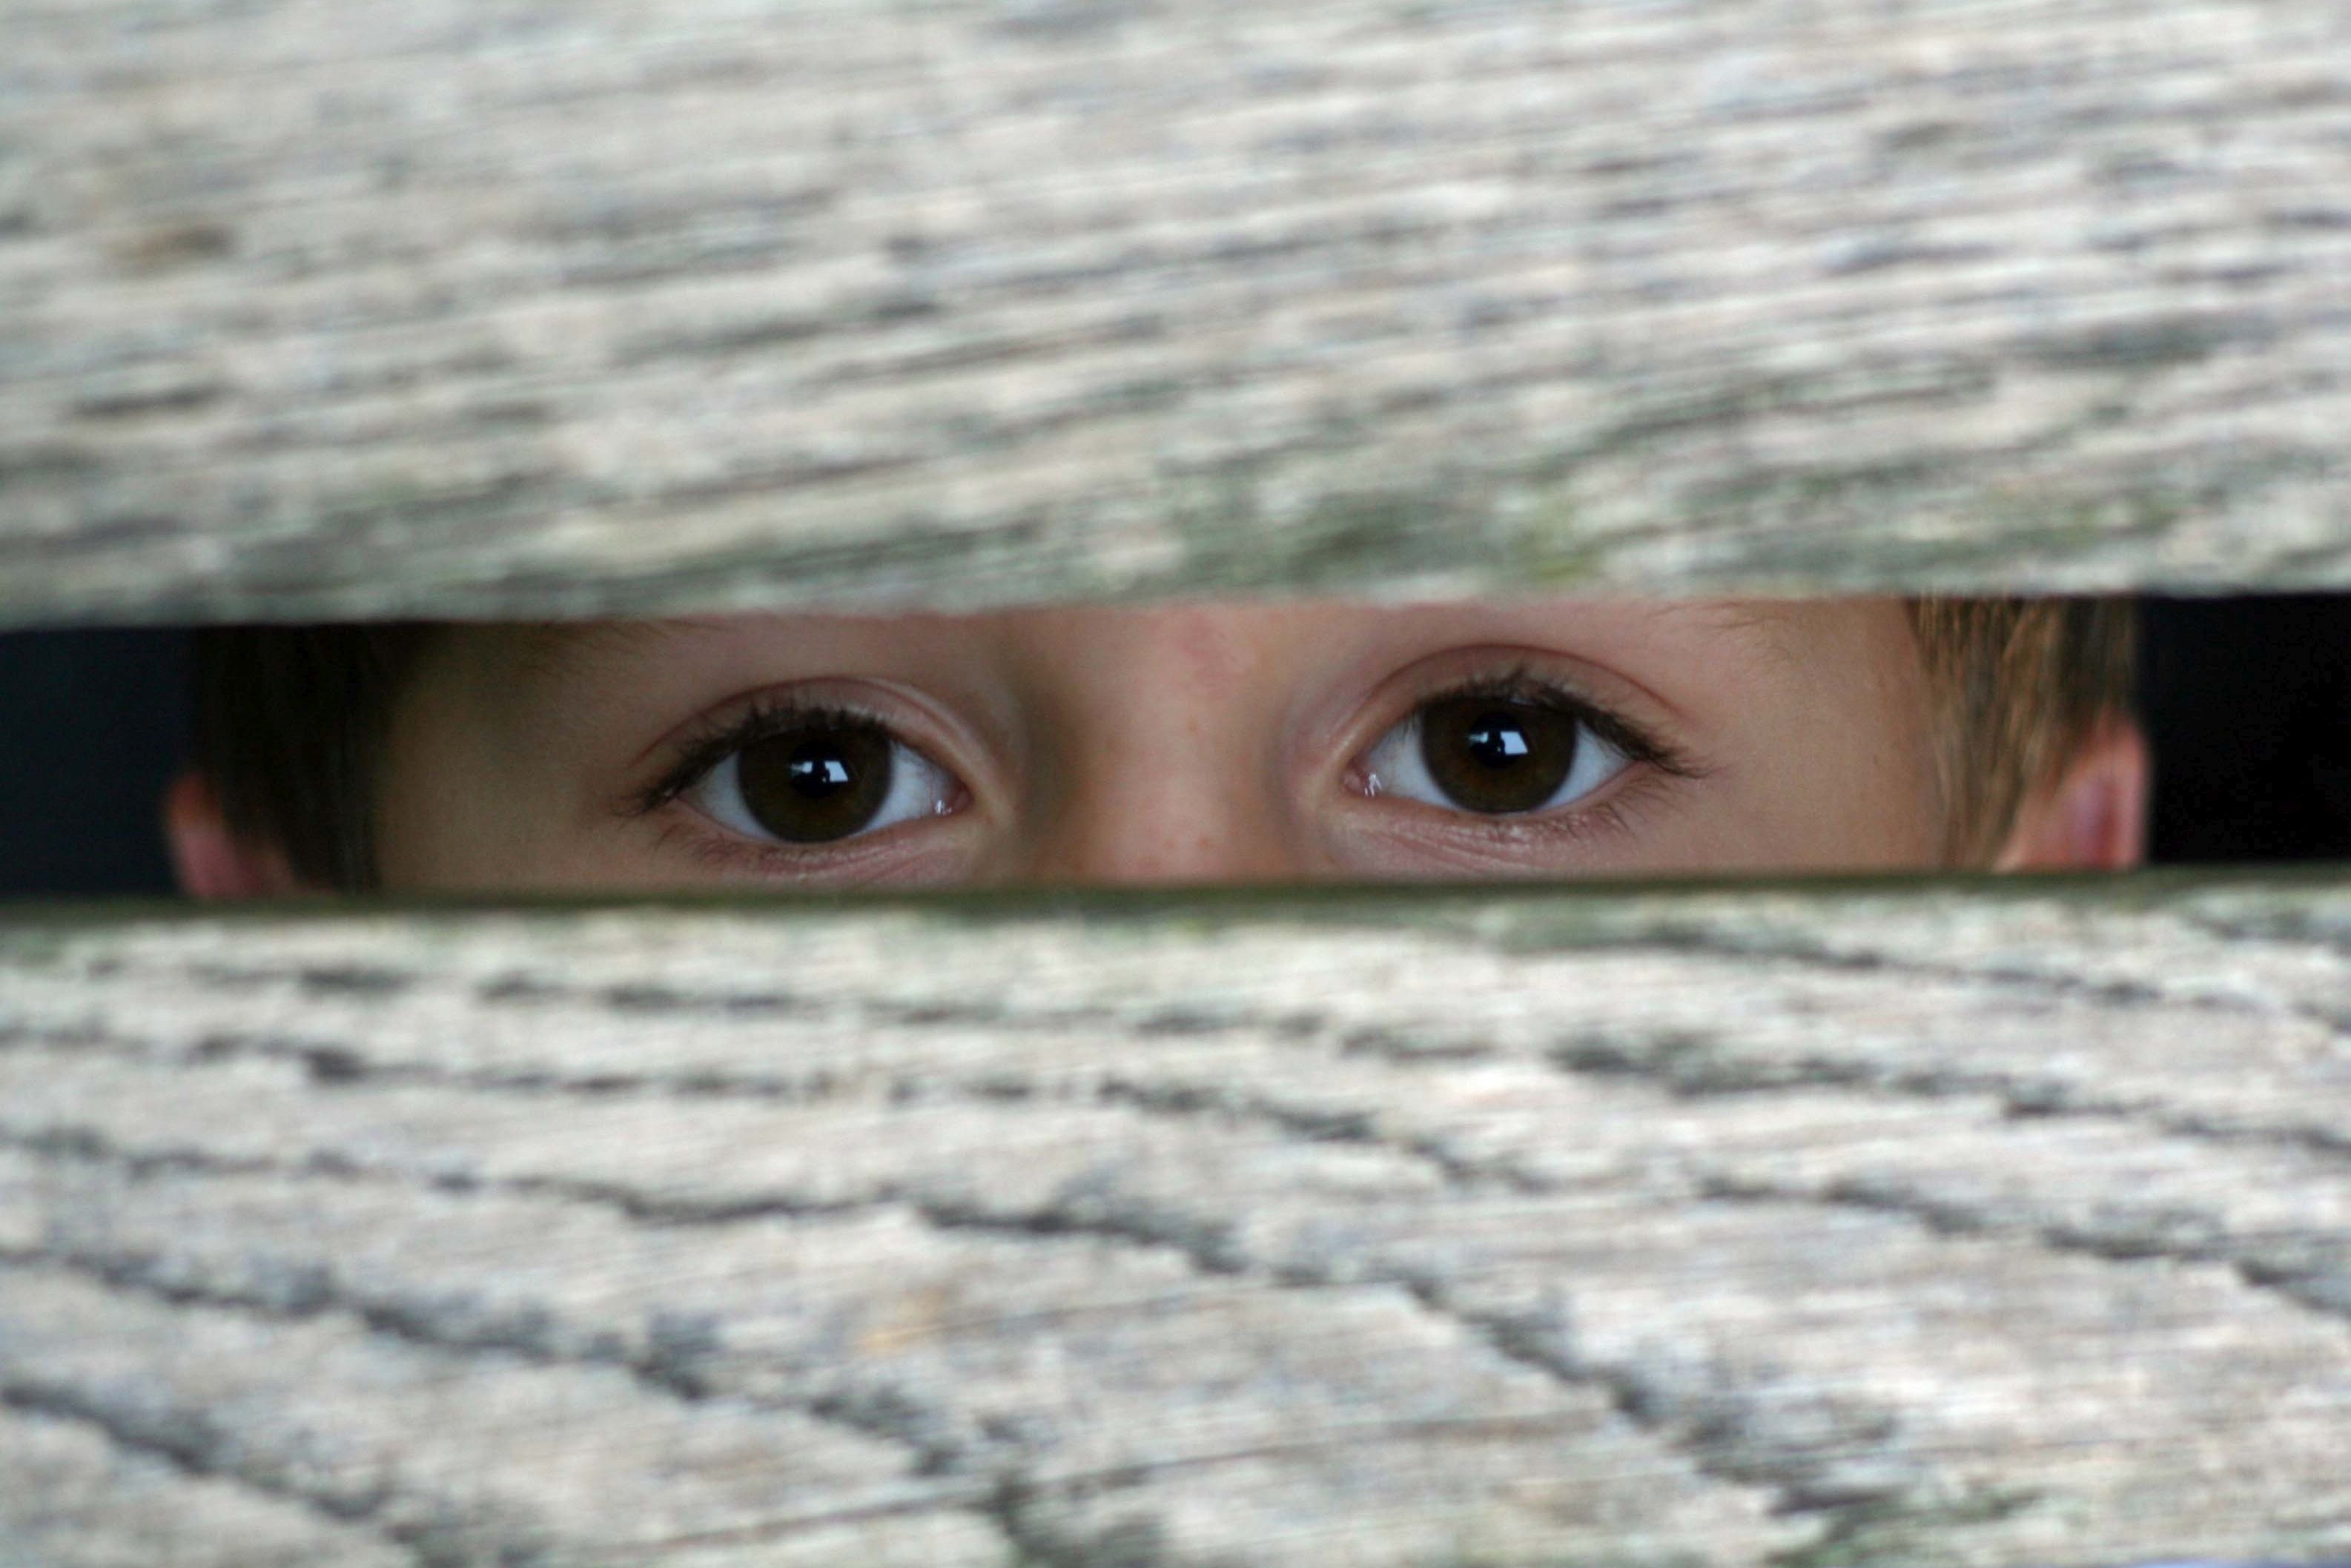
hand, girl, white, photography, view, color, child, blue, close up, human body, eyes, infant, eye, glasses, head, photograph, skin, beauty, see, organ, by looking